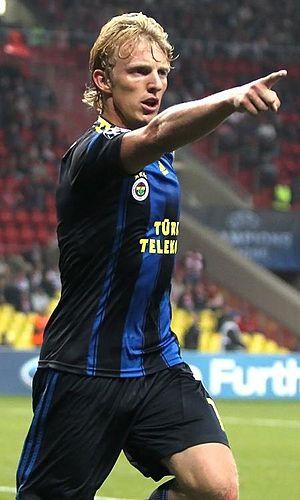
Dirk Kuijt dit Dirk Kuyt, né le 22 juillet 1980 à Katwijk aux Pays-Bas, est un ancien footballeur international néerlandais qui évoluait au poste d'attaquant.